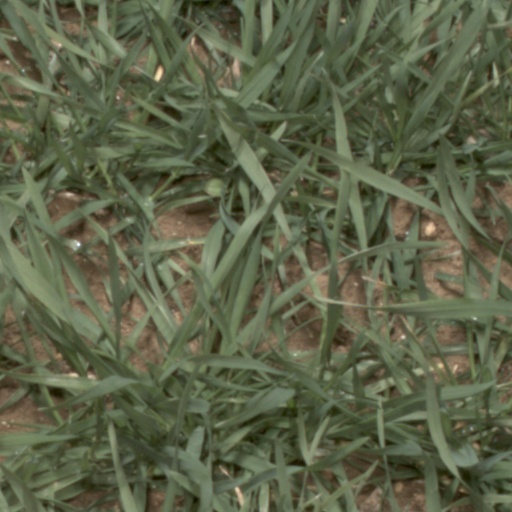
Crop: wheat